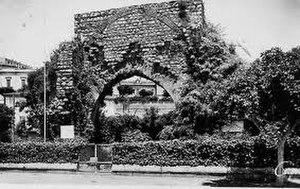
Fort Moussa, dit fort Barral, (Classé, 1930)
Béjaïa, est une commune algérienne située en bordure de la mer Méditerranée, à 220 km à l'est d'Alger. Elle est le chef-lieu de la wilaya de Béjaïa et de la daïra de Béjaïa, en Petite Kabylie.